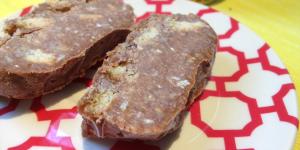
salame de chocolate sin huevo